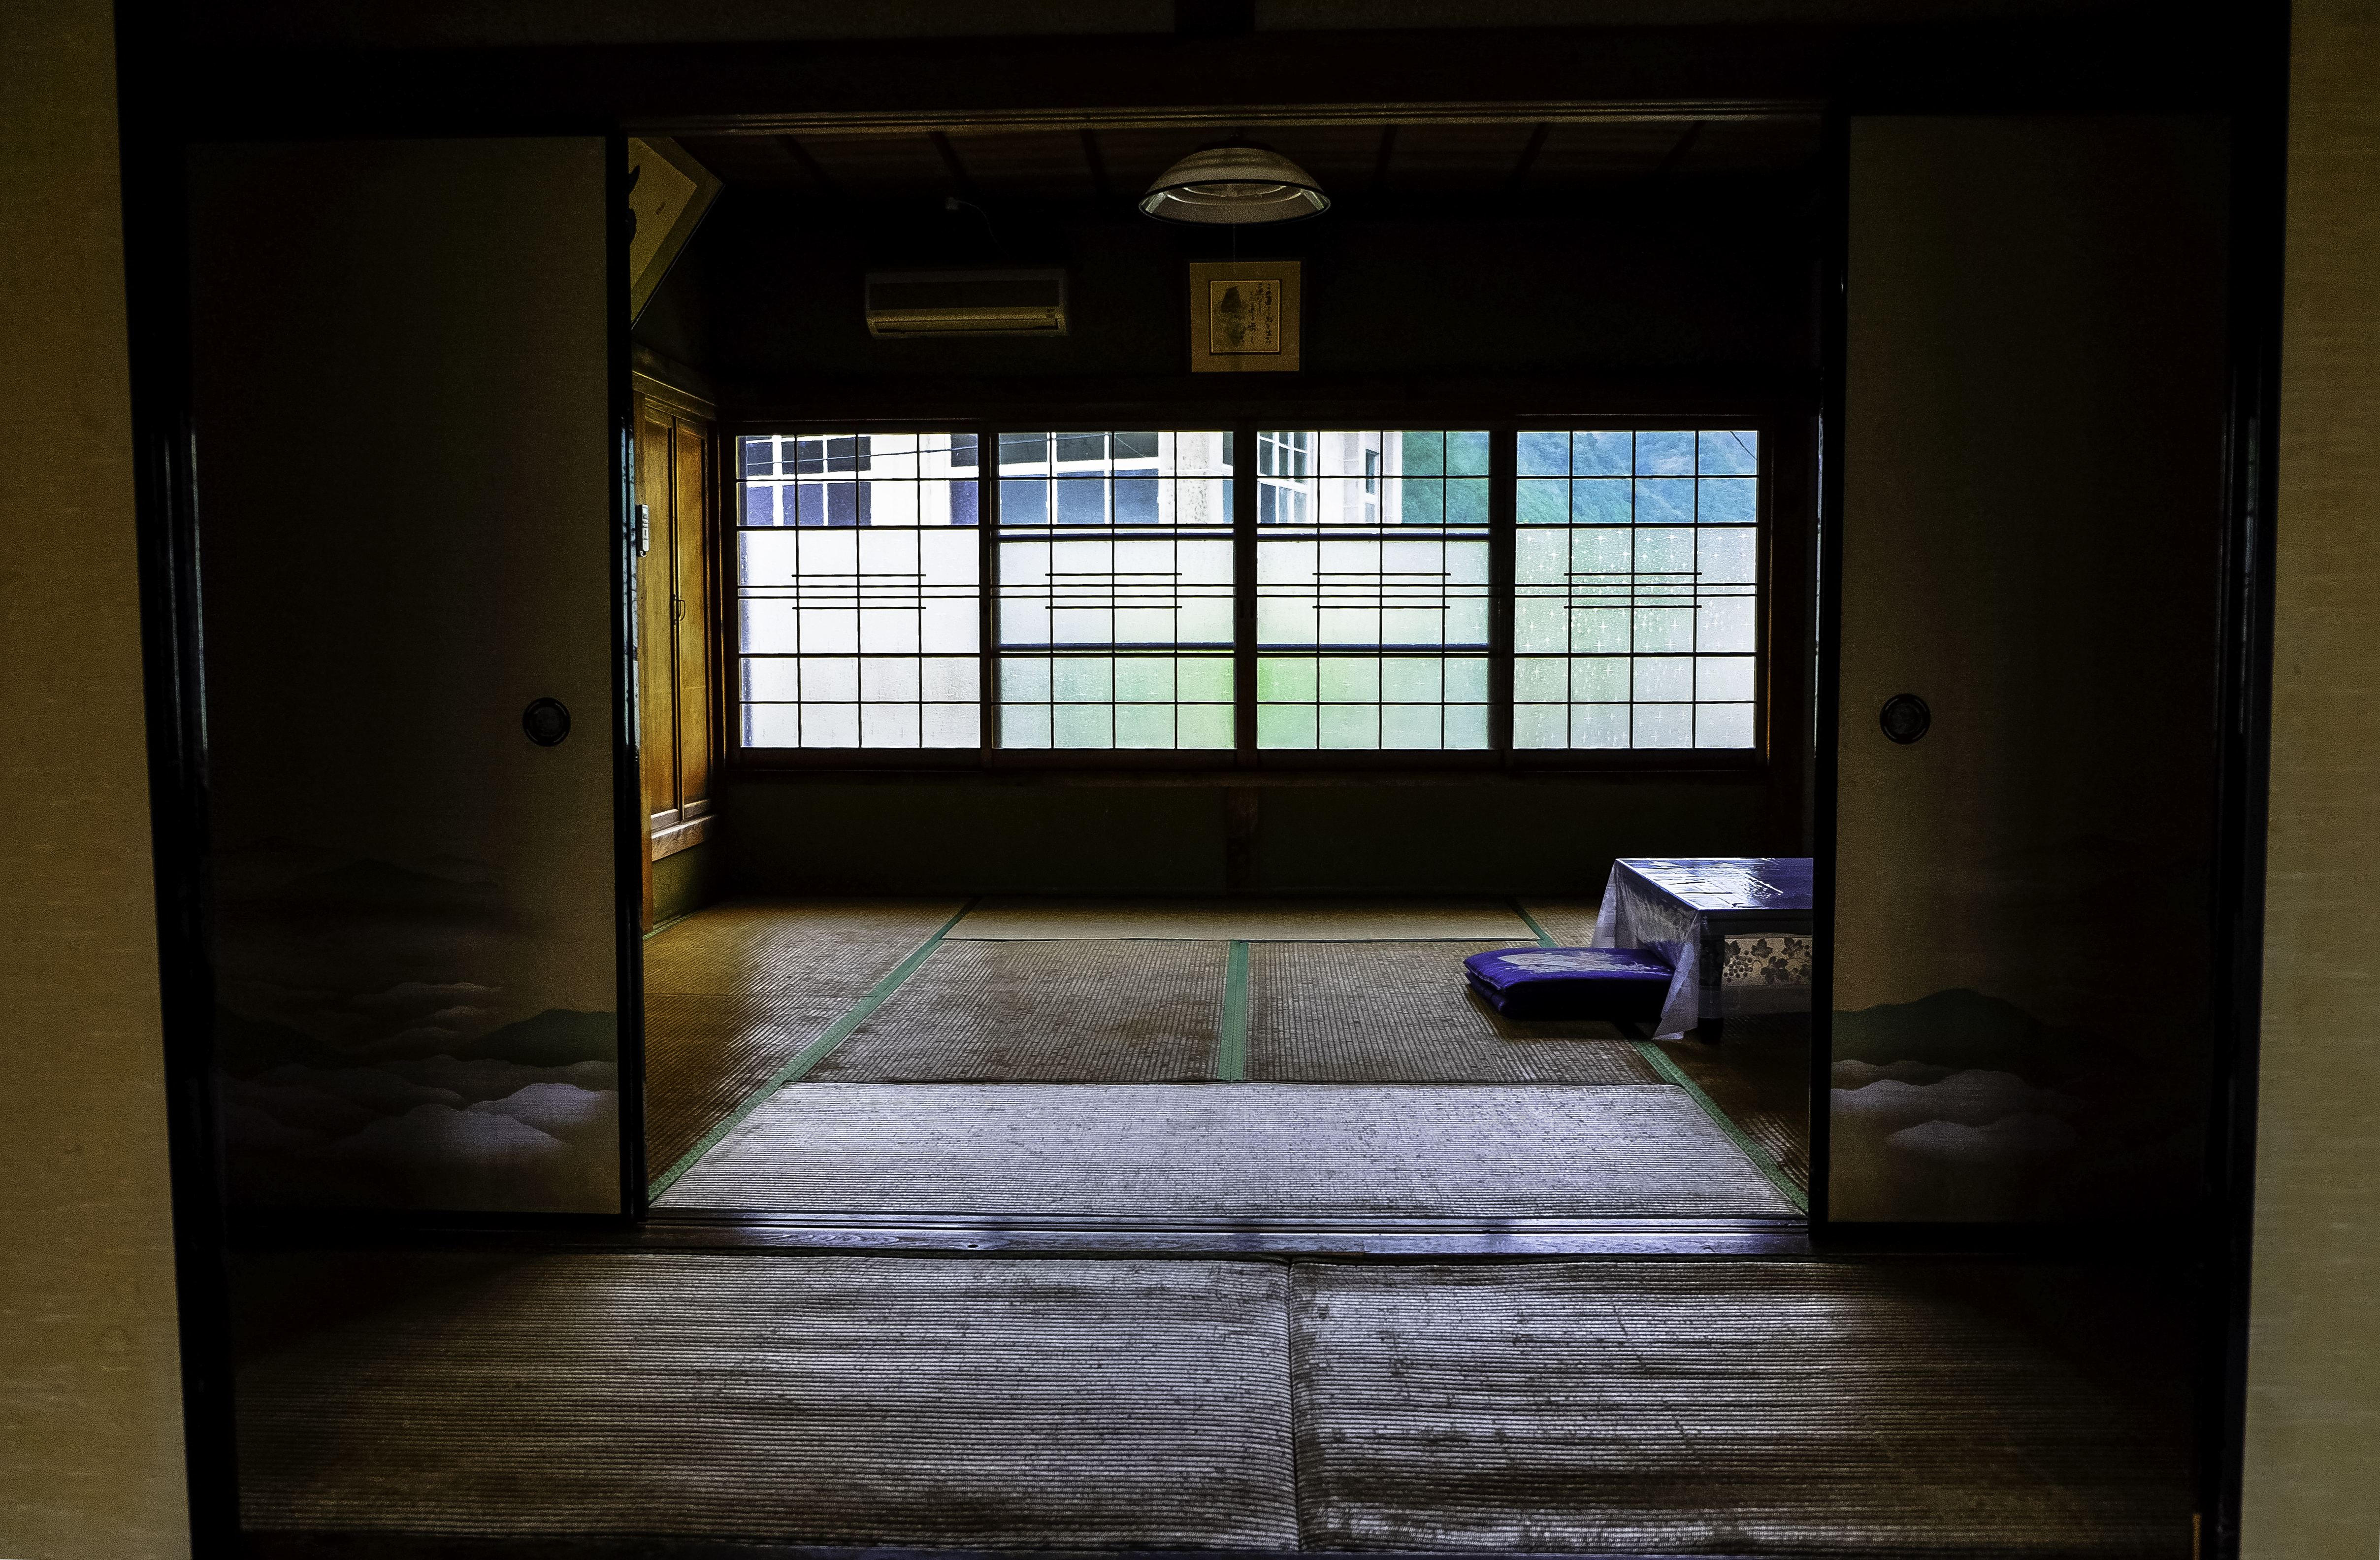
light, architecture, wood, house, window, home, wall, hall, color, property, living room, room, japan, door, interior design, japanese, estate, ryokan, sliding doors, window covering, tatami floors